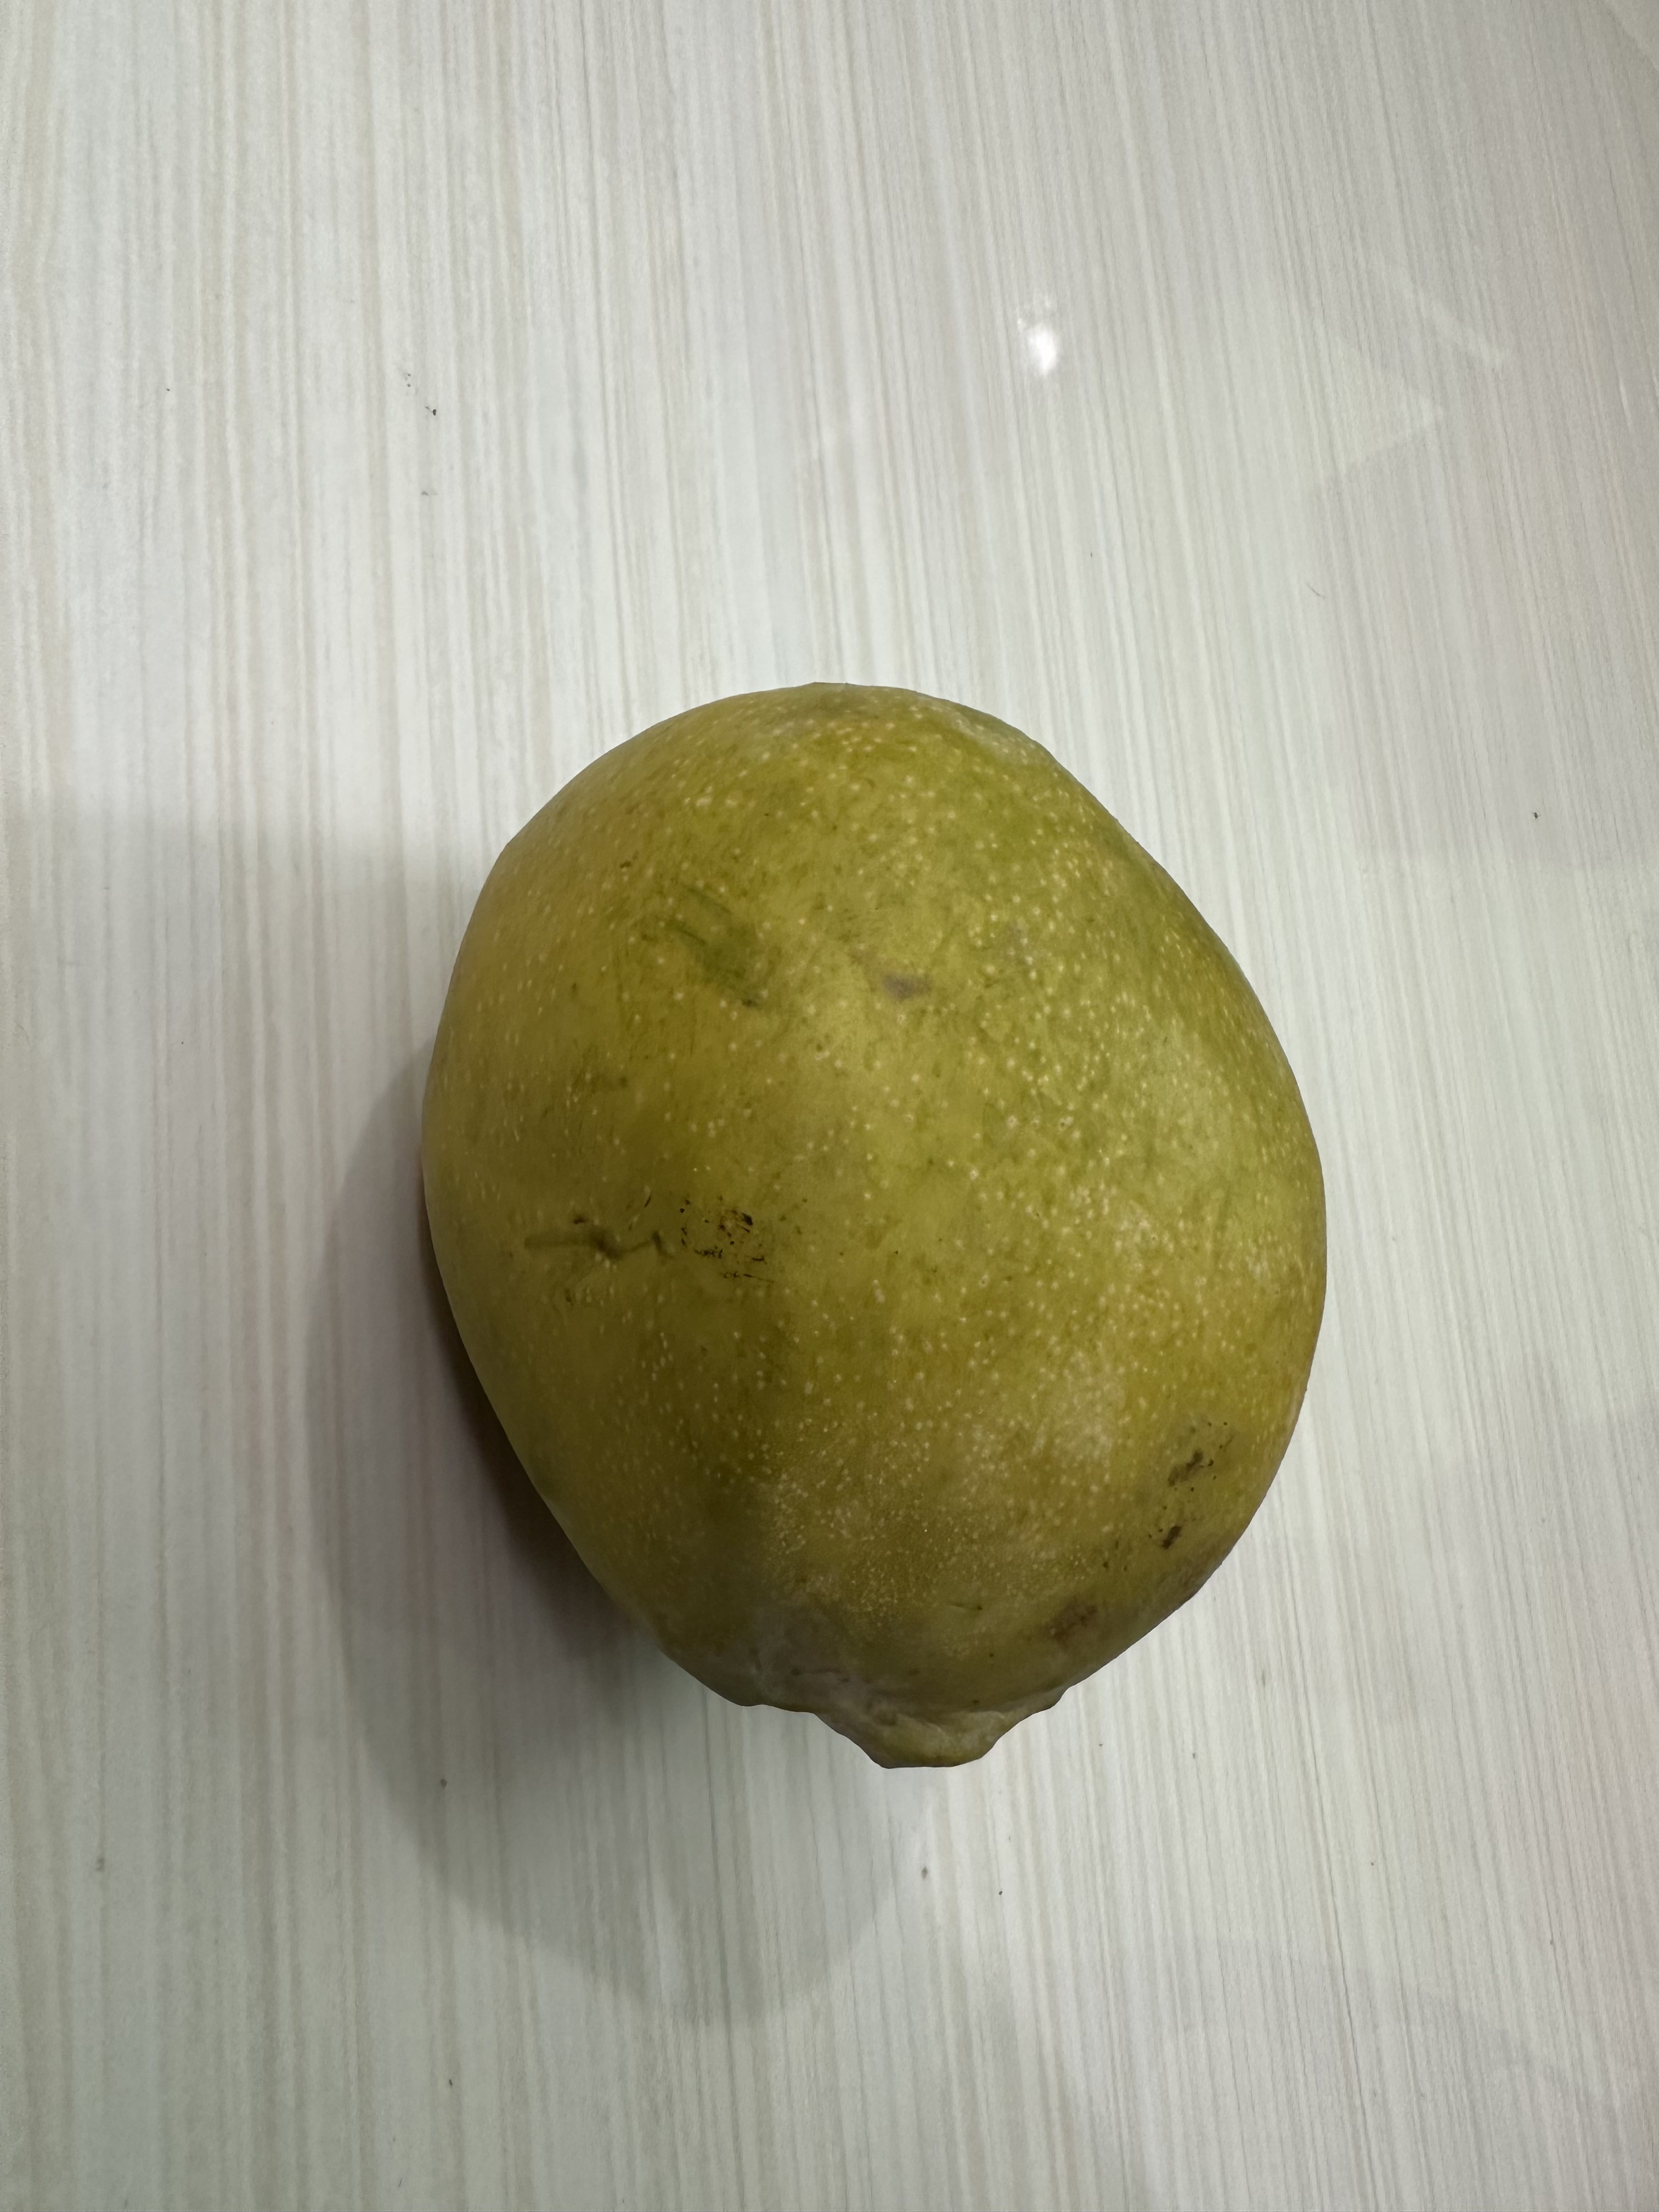
Mango variety: Bari-4